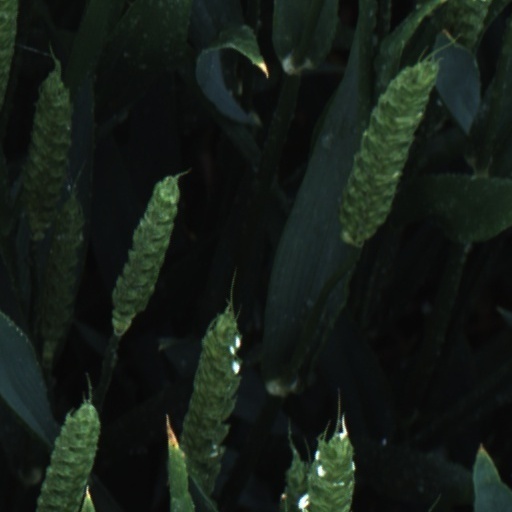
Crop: wheat